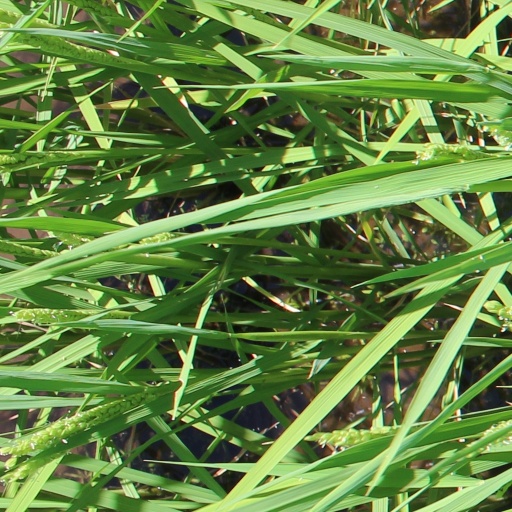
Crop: rice